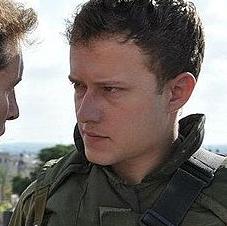
Age: 22